Jewellery Quarter

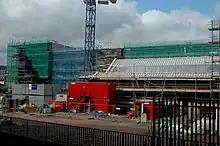
Construction work on the Newhall Square development in September 2008.

Such villas that were constructed in the area in the late 18th century included Regent's Place, built in the 1770s. This was leased by Matthew Boulton to James Watt and appears to be the earliest villa in the area. Watt stayed there from 1775 until 1790, before moving to Heathfield House in Handsworth. Key Hill House was constructed in the 1780s on Key Hill for Joshua Glover, a local merchant. In 1784 Sir Thomas Gooch leased out an estate on the northern side of Warstone Lane. Forrest's Brewery and two semi-detached houses were constructed on the plot. These houses were occupied by the owners of the brewery. On land owned by Samuel Lloyd and Edward Harford on the northeast side of Great Hampton Street houses were constructed from the late 1780s. The land had been owned by Richard Parkes, an ironmaster from Wednesbury, from 1713 until it was passed to Lloyd and Harford. In 1750 Henry Carver purchased land on Summer Hill and in 1790 construction of a terrace of 15 houses commenced.